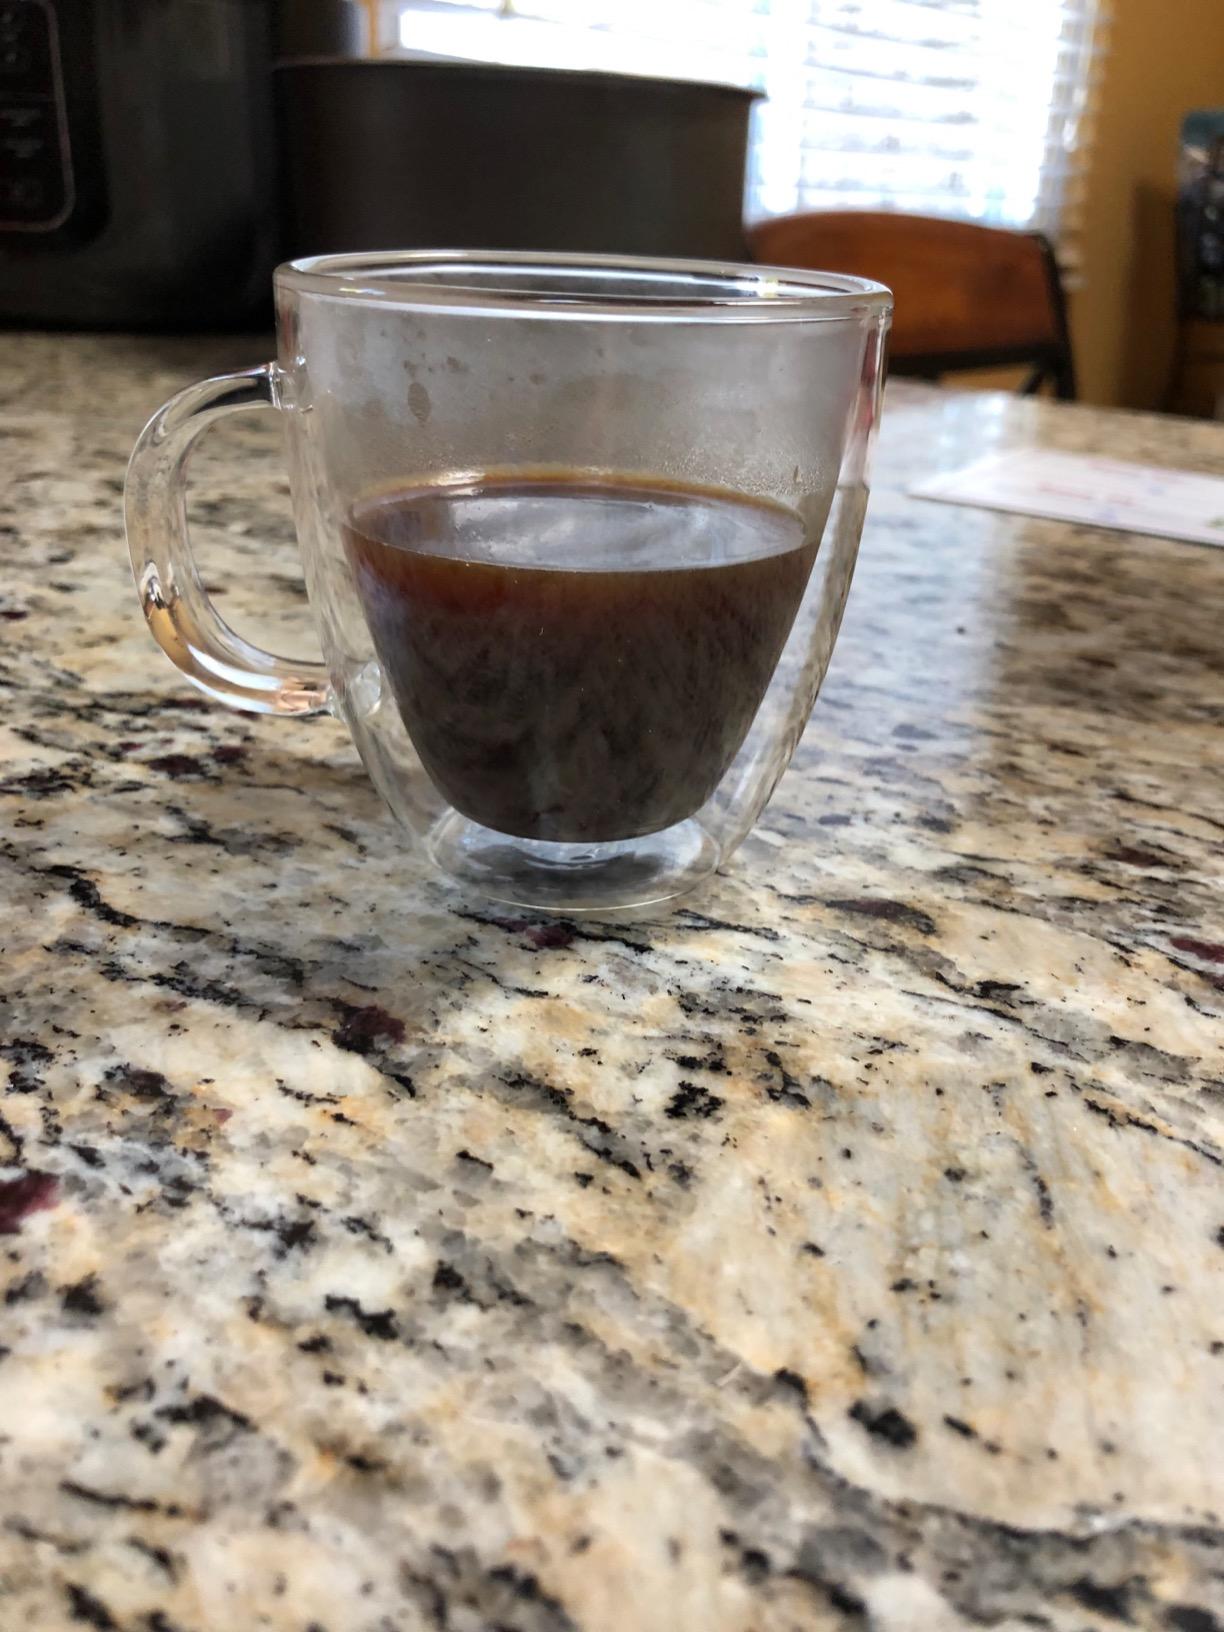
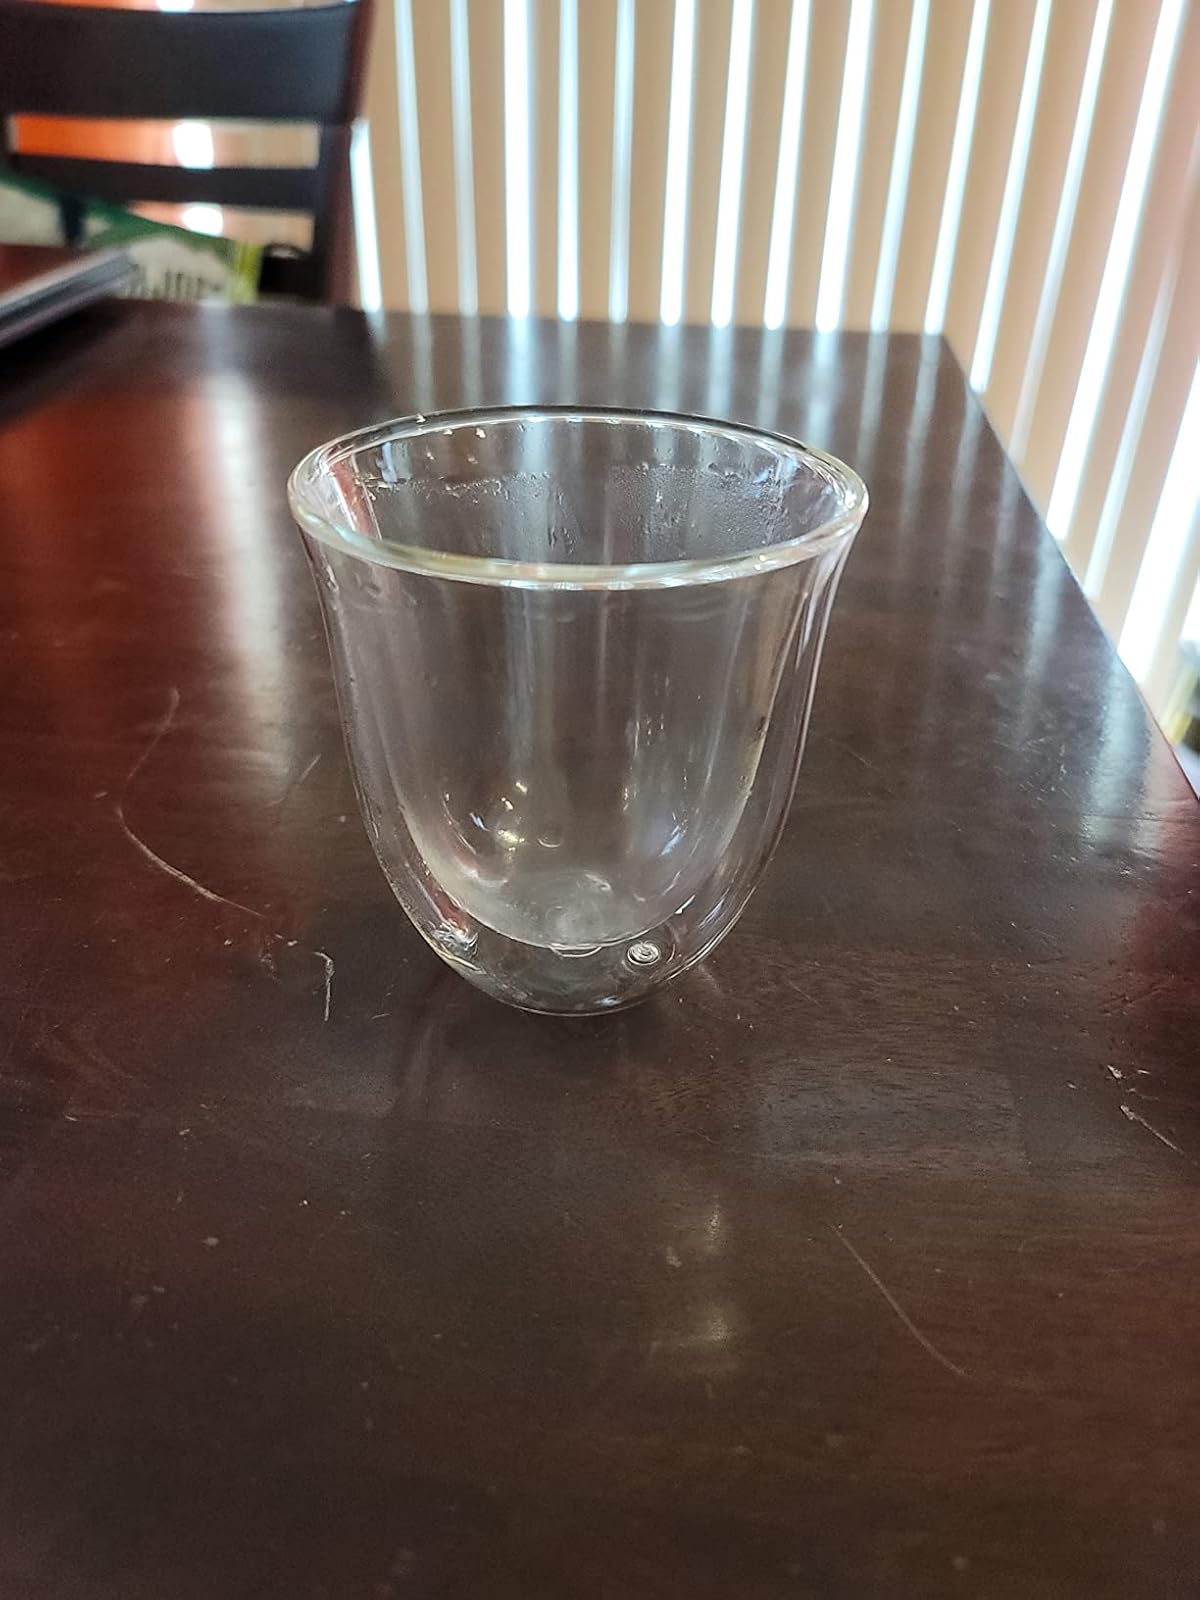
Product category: items_mug
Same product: no